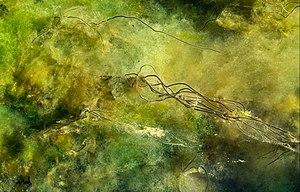
Le fjord Gullmar est un fjord dans la province historique de Bohuslän, sur la côte ouest suédoise. Il a une longueur de 30 km et une profondeur maximale de 118 m, en son milieu mais seulement 42 m à son embouchure dans le Skagerrak. Il est principalement selon un axe sud-ouest nord-est, et se ramifie à son extrémité nord-est en deux fjords : Färlevfjorden et Saltkällefjorden. La ville de Lysekil est située près de son embouchure. Le fjord était initialement une faille, qui s'est ensuite transformé en fjord au cours des glaciations du quaternaire.